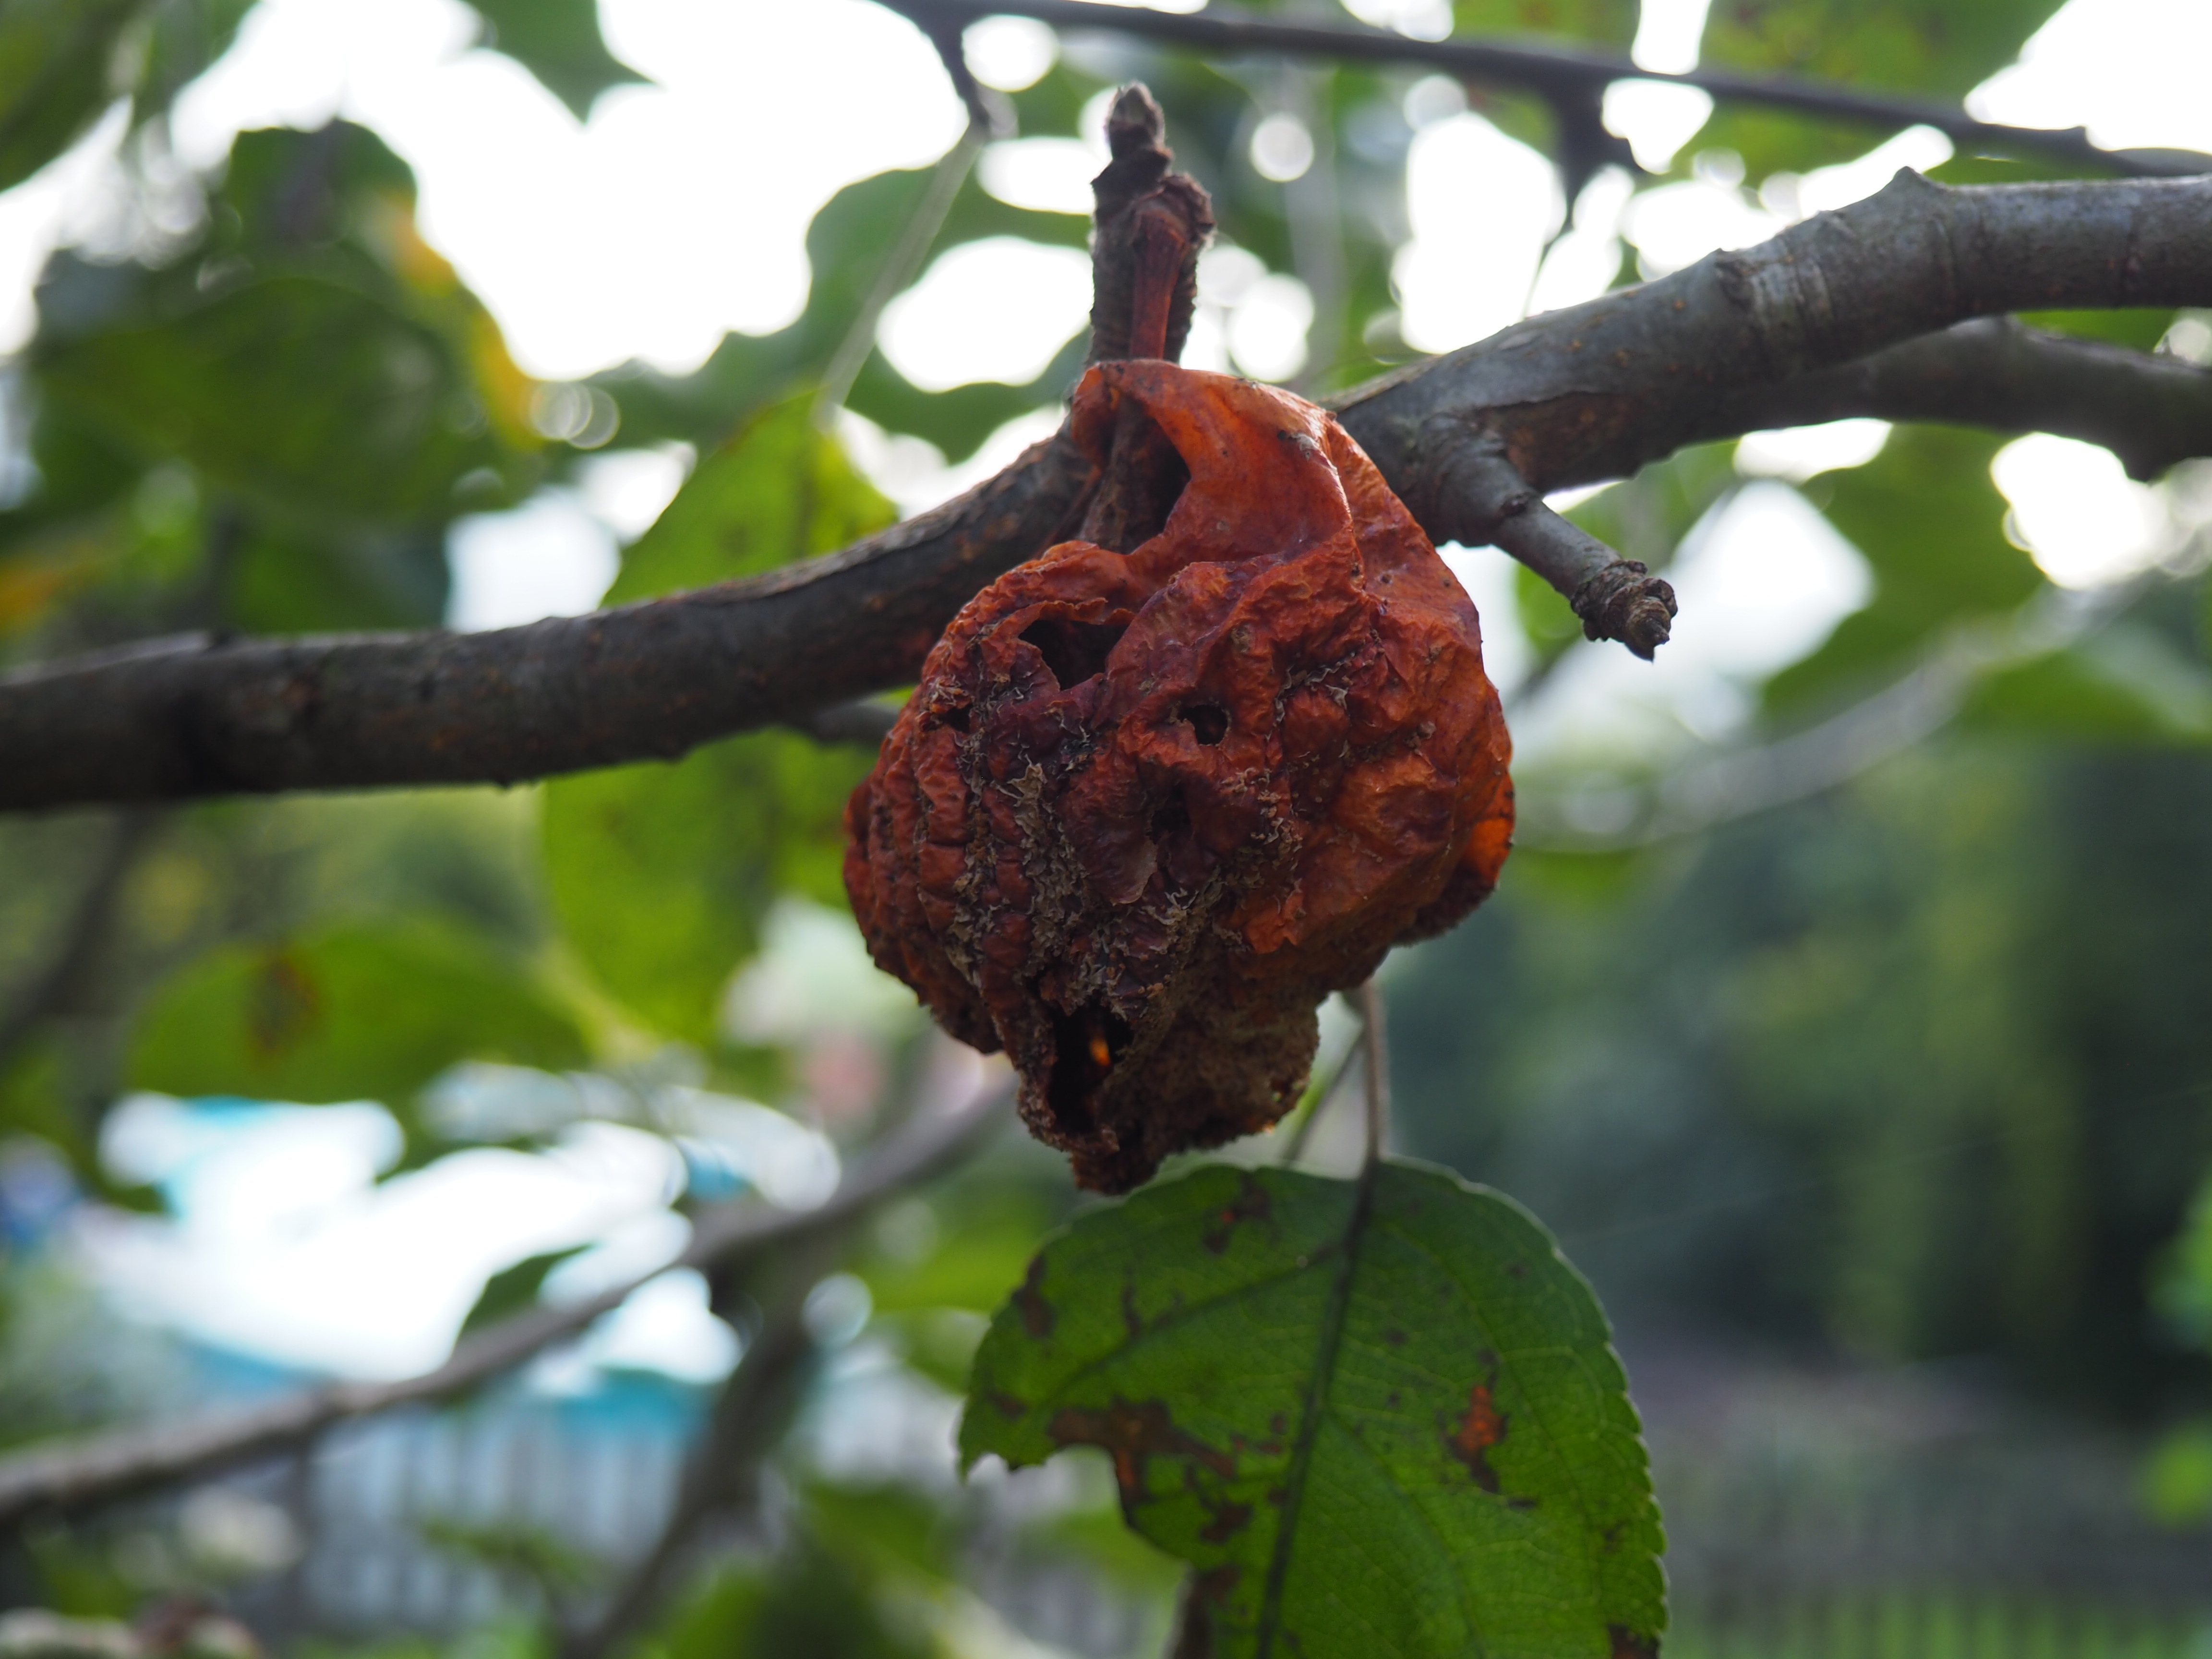
apple, tree, branch, plant, fruit, leaf, flower, old, food, produce, autumn, botany, flora, fauna, lazy, morsch, flowering plant, rotten fruits, ill tree, old fruit, land plant